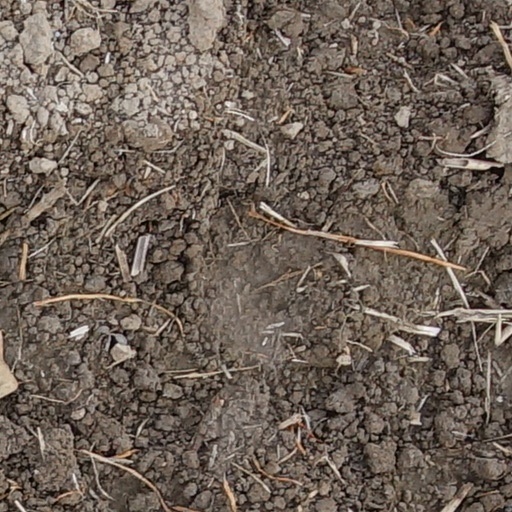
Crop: wheat